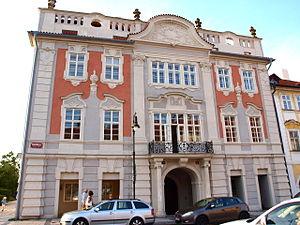
Le palais Kučera est un palais rococo situé dans la rue Pohořelec du quartier de Hradčany, à Prague 1. Il est protégé en tant que monument culturel de la République tchèque.